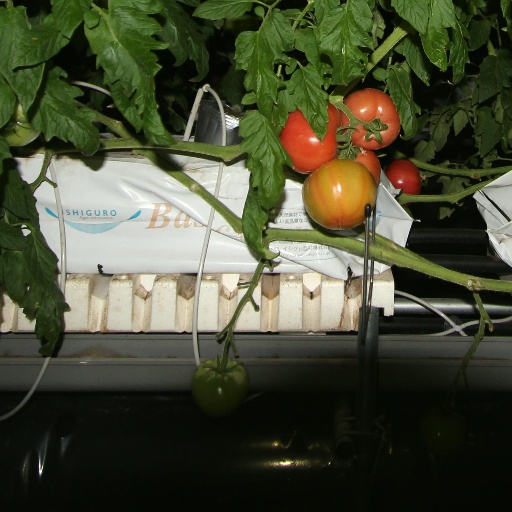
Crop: tomato